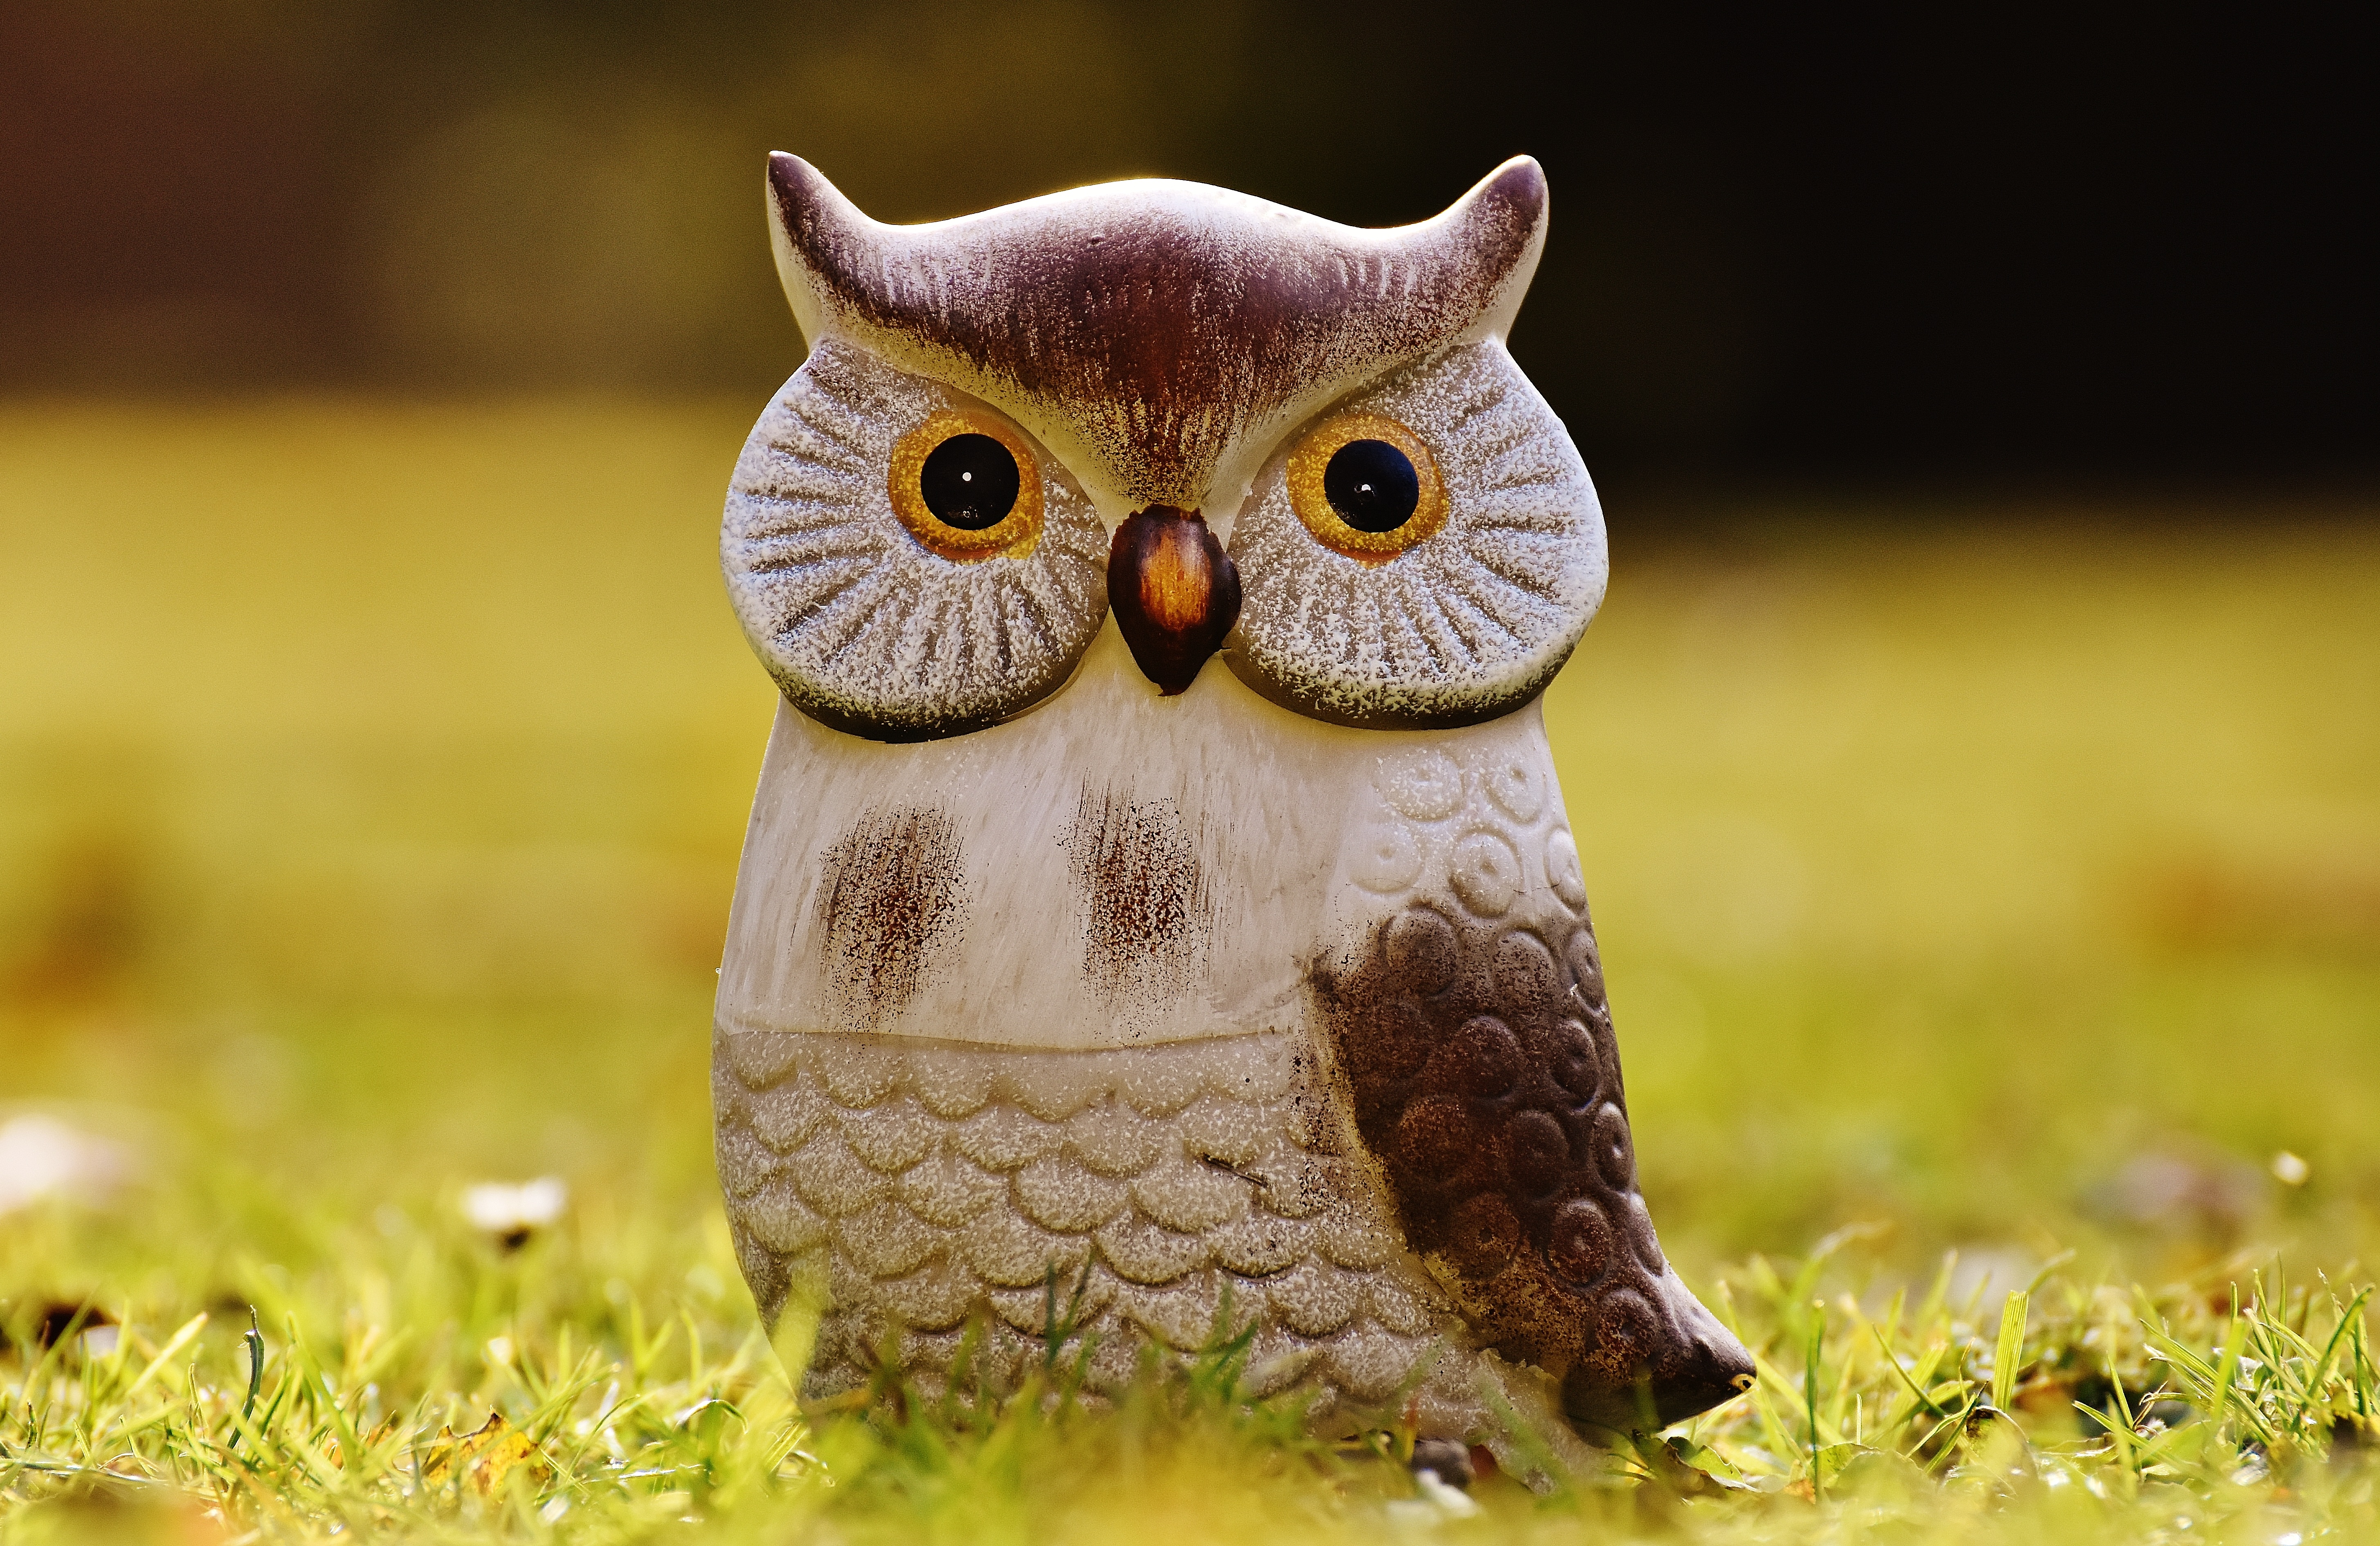
bird, meadow, animal, cute, wildlife, decoration, beak, ceramic, owl, feather, fauna, deco, bird of prey, close up, figure, vertebrate, funny